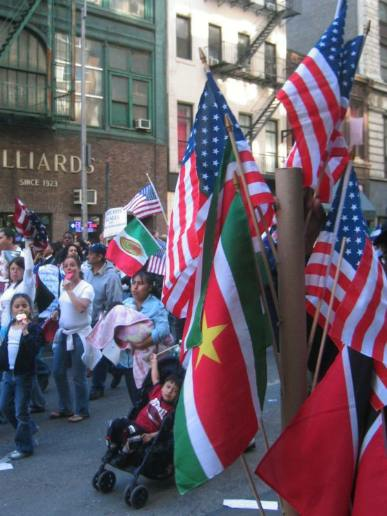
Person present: Yes